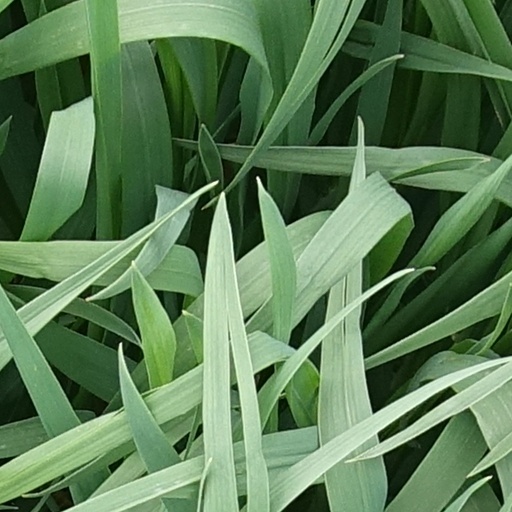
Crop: wheat